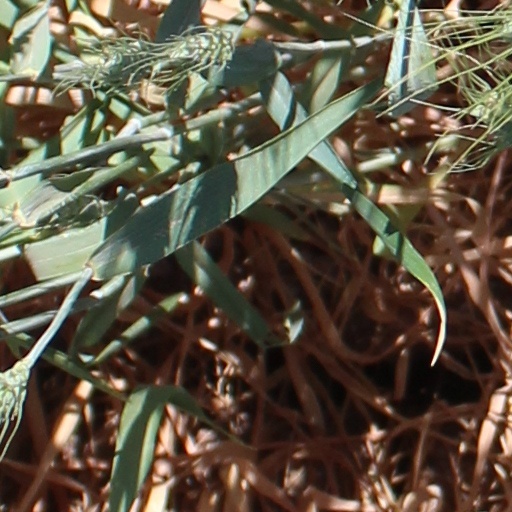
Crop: wheat